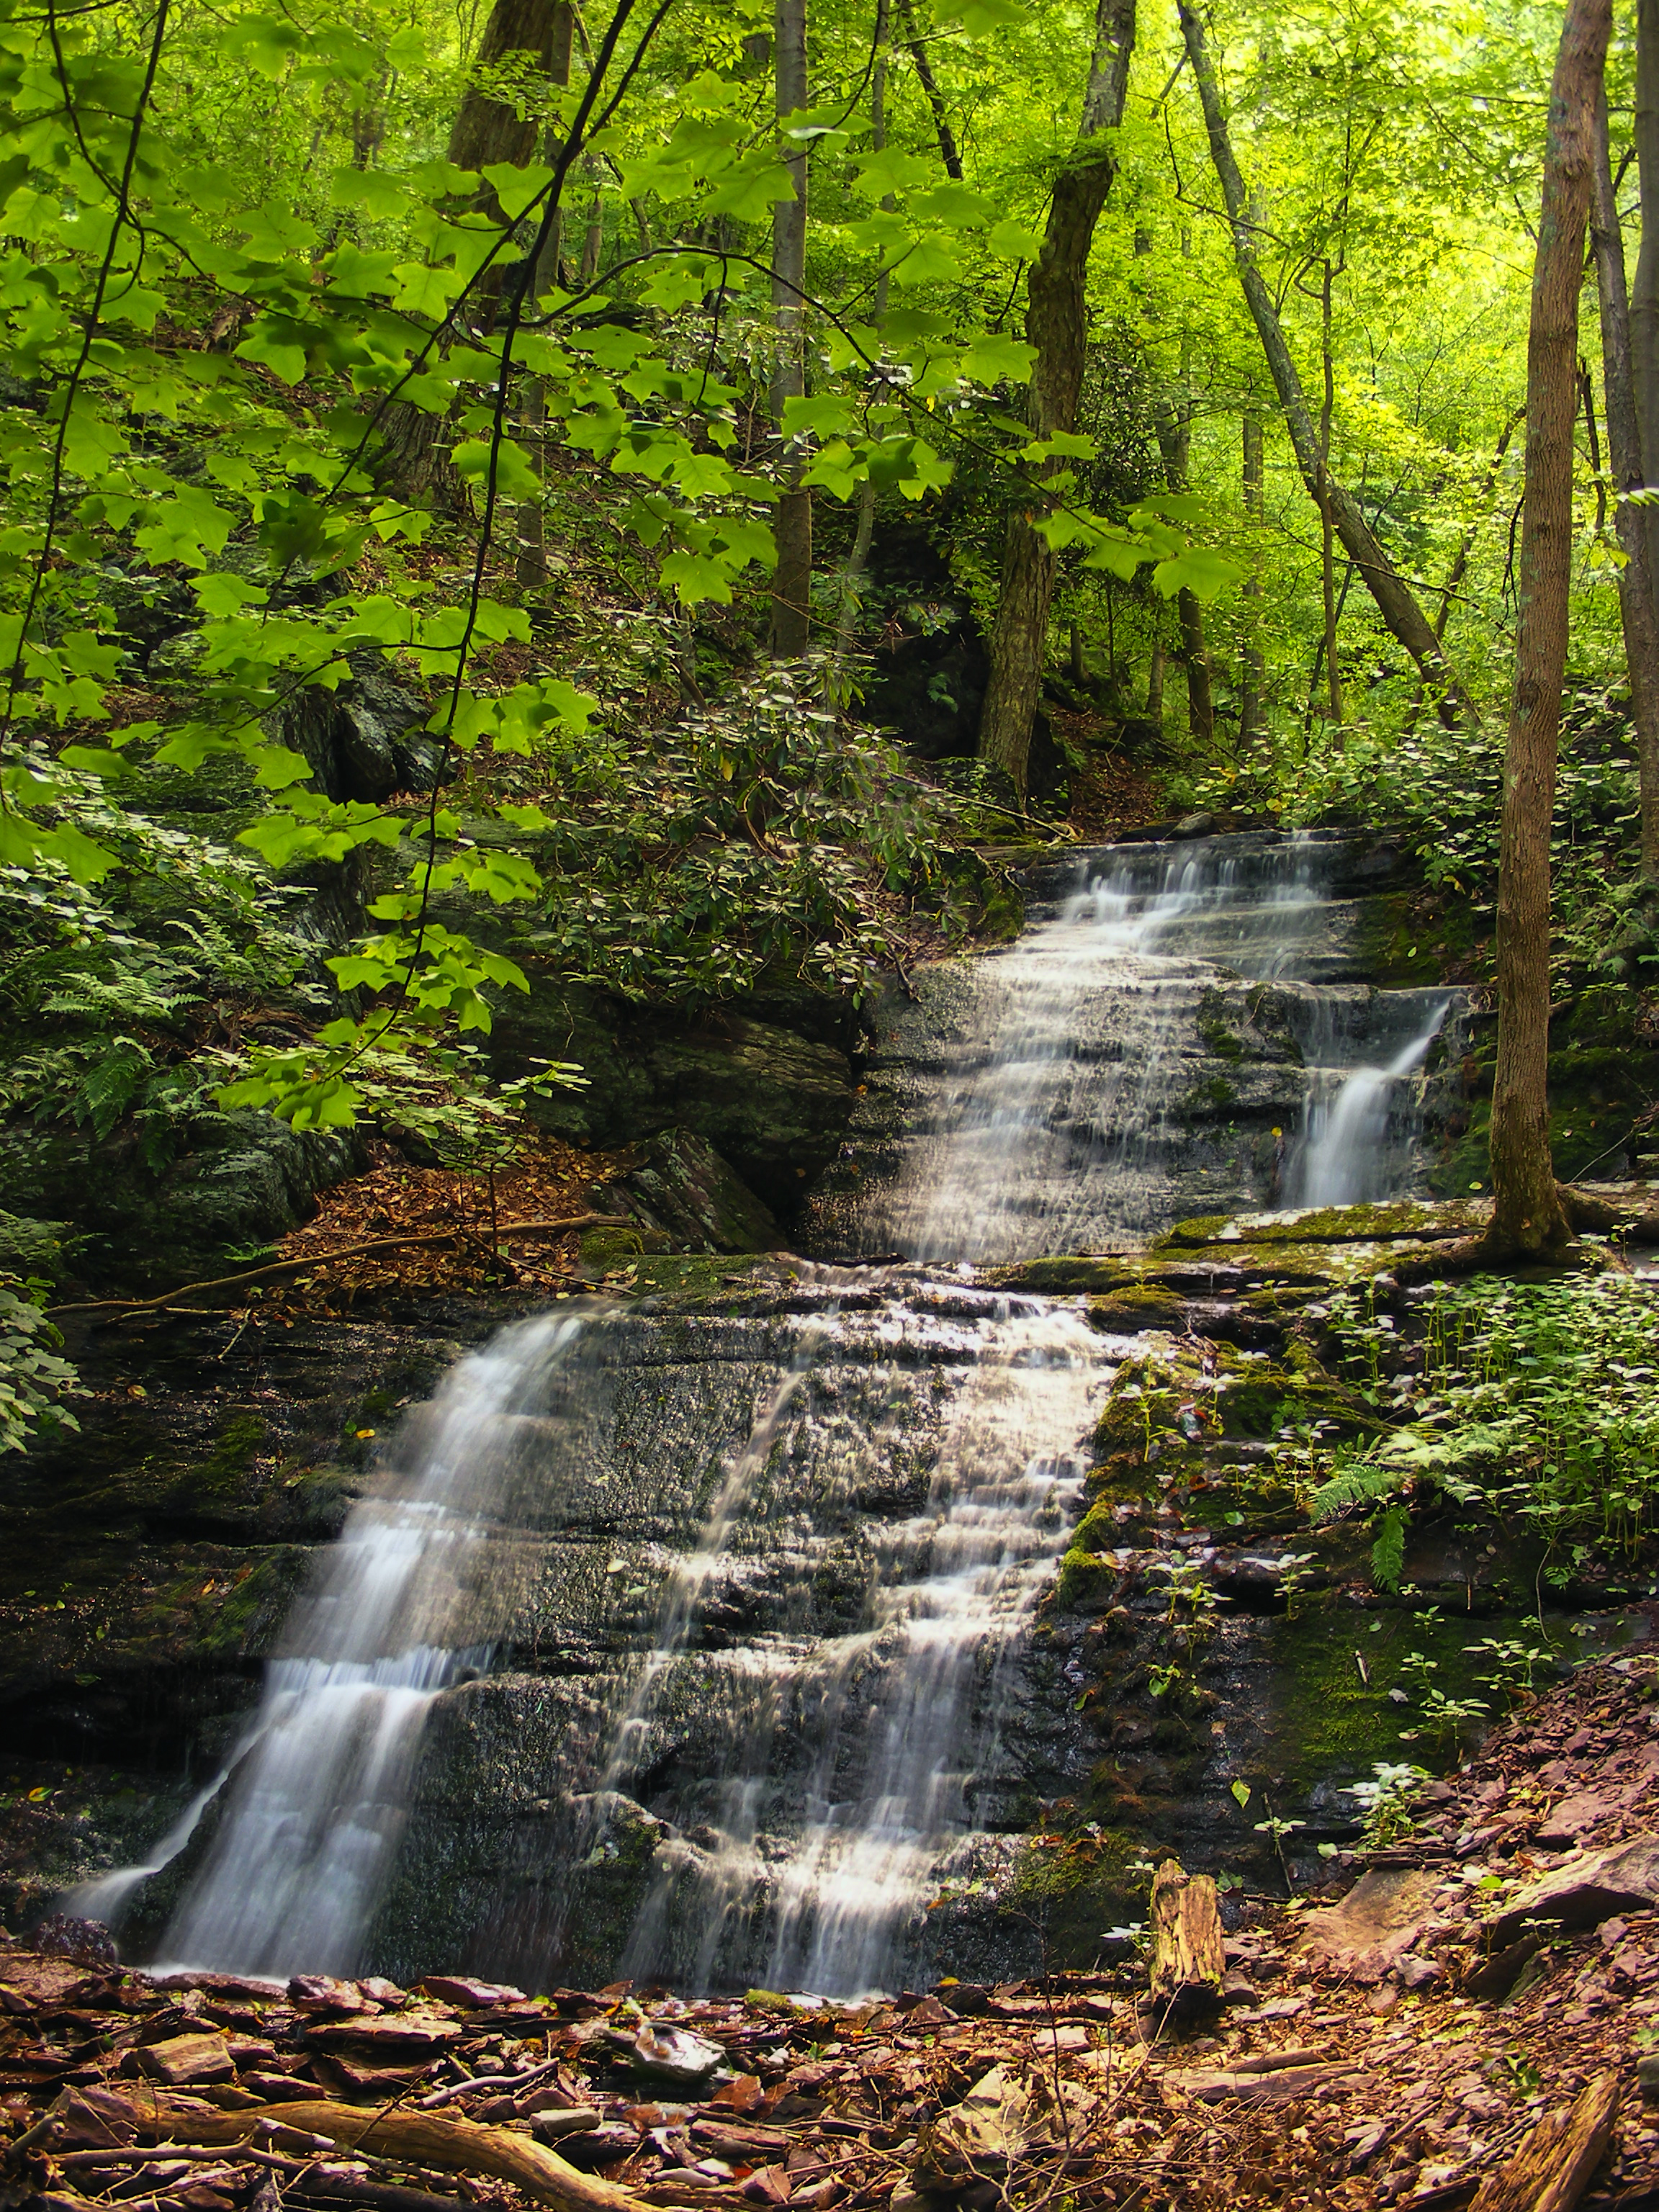
tree, water, nature, forest, waterfall, creek, wilderness, leaf, river, summer, stream, jungle, autumn, body of water, trees, creativecommons, rainforest, falls, deciduous, lowlight, ravine, newjersey, warrencounty, wasserfall, woodland, habitat, water feature, watercourse, laurelfalls, douglastrail, sunfishcreek, worthingtonstateforest, old growth forest, natural environment